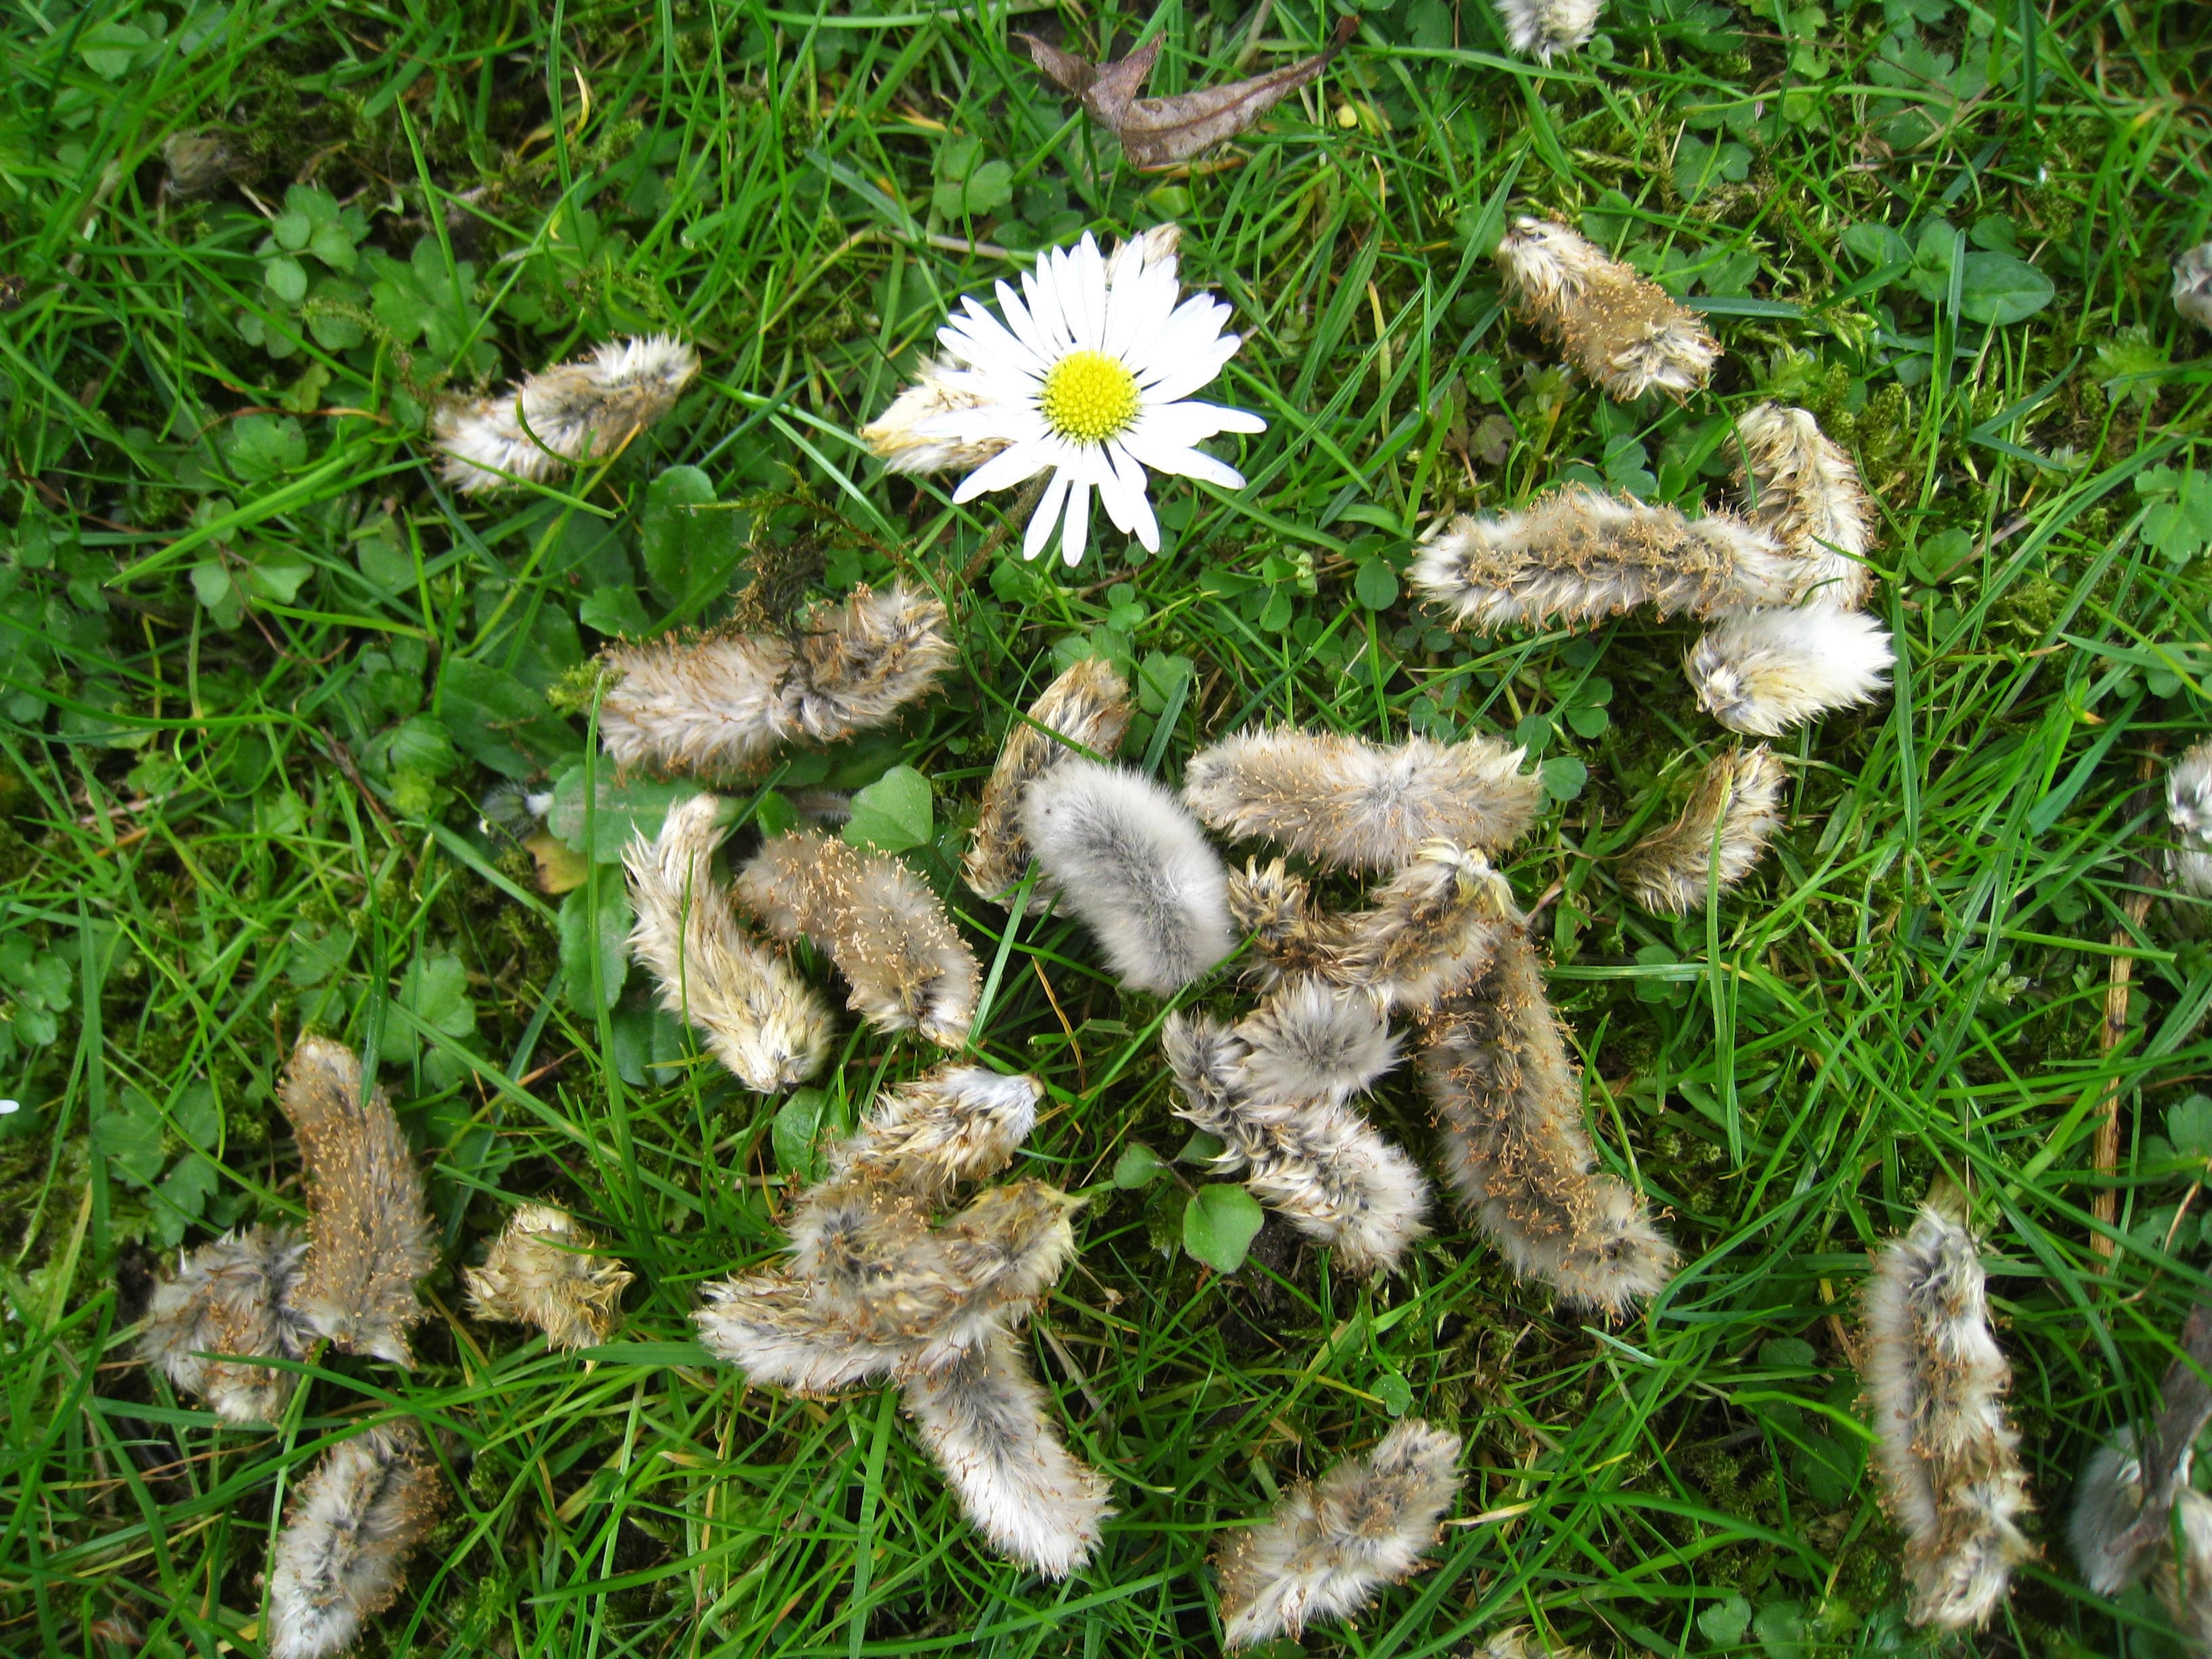
nature, grass, plant, flower, daisy, pollen, spring, kitten, botany, mushroom, flora, fauna, wildflower, fungus, woodland, time of year, salix, macro photography, flowering plant, lenz, spring meadow, flowering time, pussy willow, land plant, pollen time